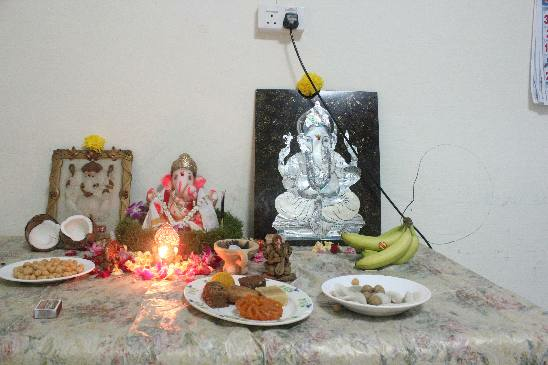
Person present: No